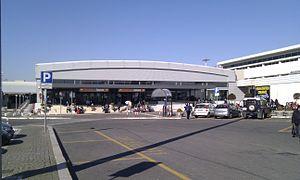
Le vol 4102 de la compagnie aérienne irlandaise Ryanair est un vol régulier reliant l'aéroport de Francfort-Hahn, à Kirchberg en Allemagne, et celui de Rome Ciampino, à Rome en Italie. Le 10 novembre 2008, l'appareil réalisant ce vol subit d'importants dommages.